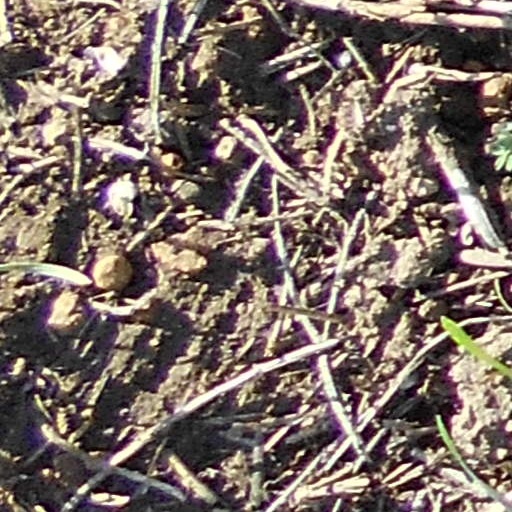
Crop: wheat